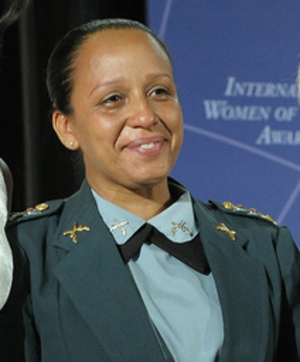
Pricilla de Oliveira Azevedo est une officier de police brésilienne, très active dans la pacification de Rio de Janeiro. Née aux alentours de 1989, elle est élevée à Laranjeiras, un quartier de Rio de Janeiro. En 1998, elle rejoint la Police militaire de l'État de Rio de Janeiro et en 2000, elle commence à travailler dans les opérations de répression de rue. En 2007, elle est enlevée et torturée mais elle parvient à s'échapper et à faire arrêter trois de ses ravisseurs. En 2008, elle est chargée de la première Unité de Police Pacificatrice, à Rio de Janeiro, dans la favela de Santa Marta.